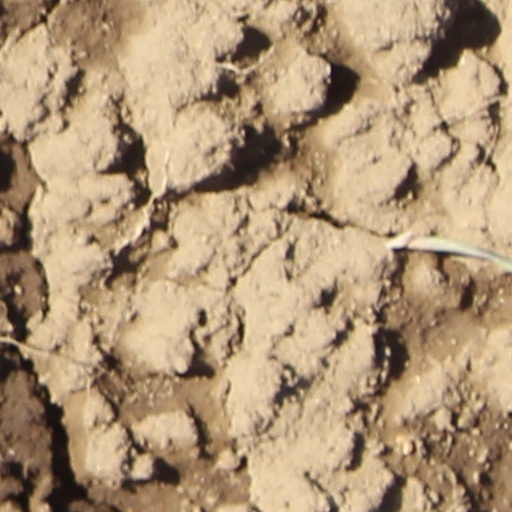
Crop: wheat